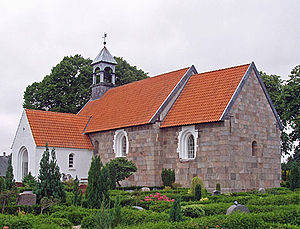
Stilling Kirke
Stilling Kirke set fra sydøst
Stilling Kirke er en kirke beliggende i udkanten af bydelen Stilling, ca. 4 km nordøst for Skanderborgs centrum. Tidligere lå den i Hjelmslev Herred, Skanderborg Amt, og herefter indtil 2006, Århus Amt.